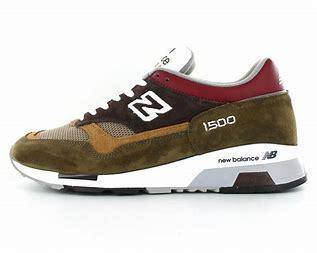
Brand: New
Model: Balance 1500